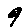
Label: 9